Clara of Saxe-Lauenburg

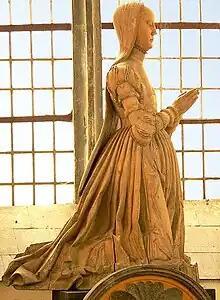
Clara of Saxe-Lauenburg, wood sculpture in Gifhorn's palace chapel

Clara of Saxe-Lauenburg (13 December 1518 – 27 March 1576) was a Princess of Saxe-Lauenburg and Duchess of Brunswick-Gifhorn by marriage.